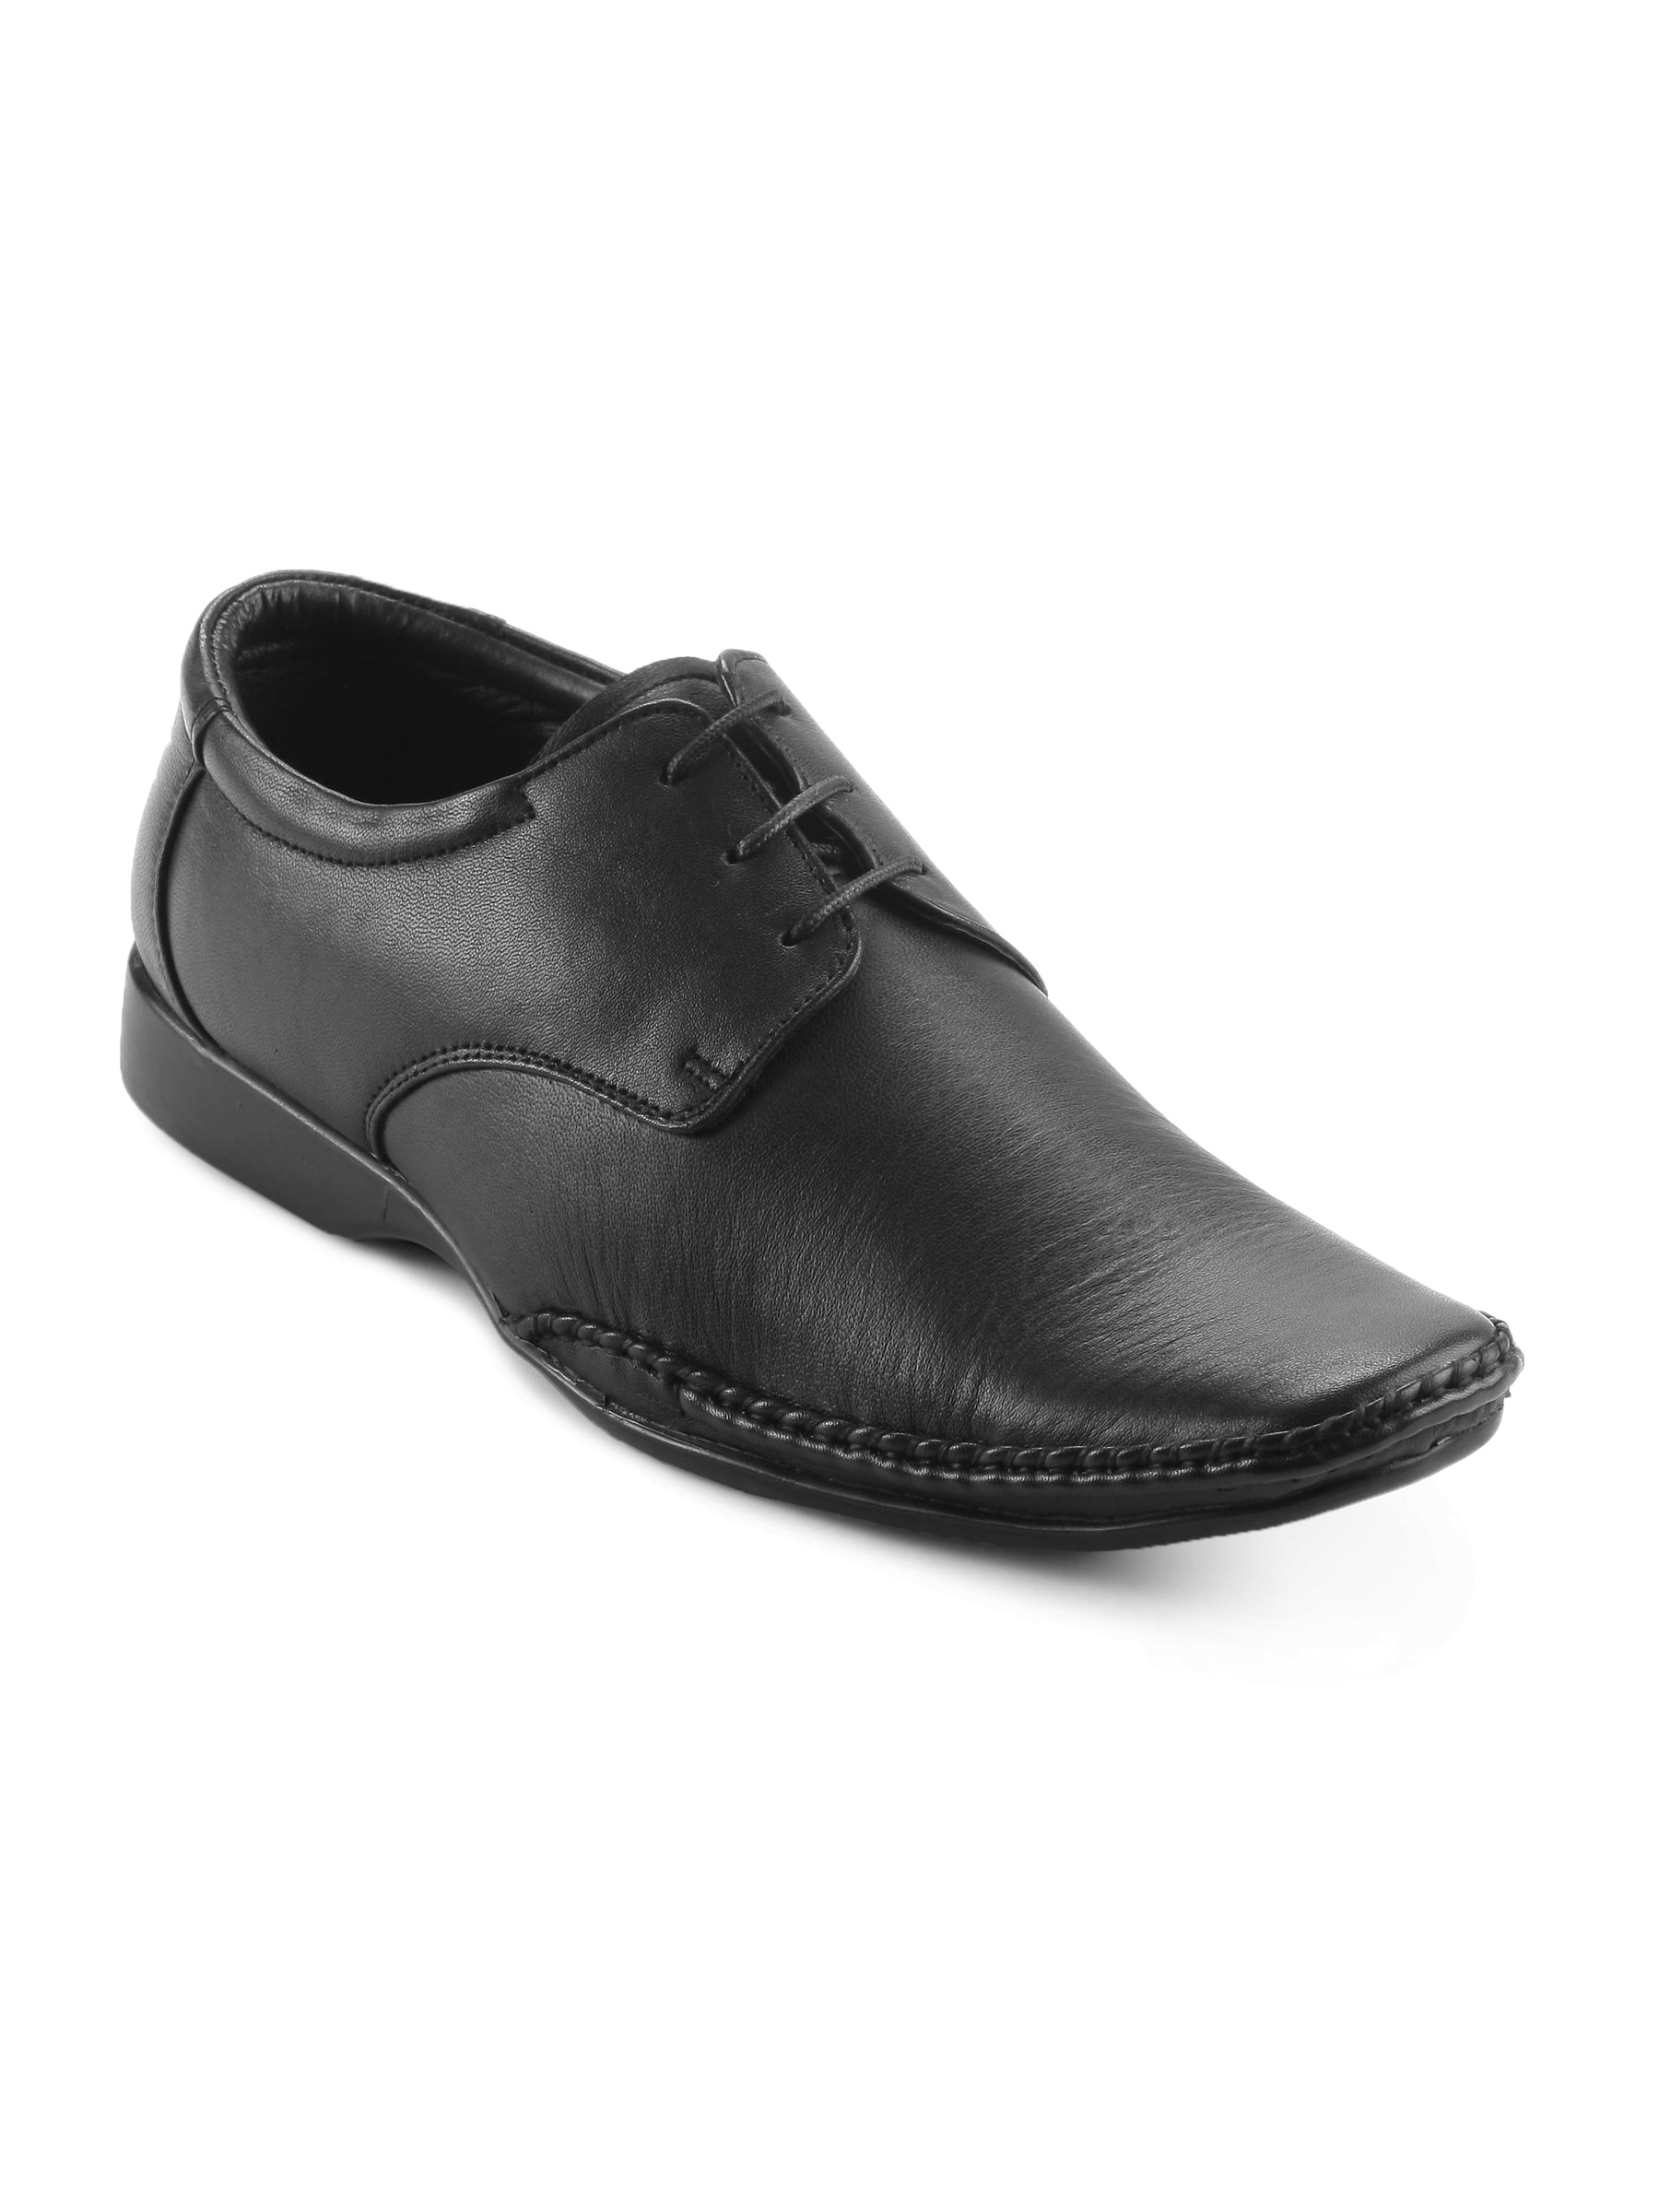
Franco Leone Men Formal Black Shoes
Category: Footwear / Shoes / Formal Shoes
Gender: Men
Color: Black
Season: Fall 2011
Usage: Formal